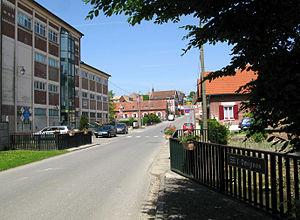
Vermand est une commune française située dans le département de l'Aisne, en région Hauts-de-France.